Maria Lenk Aquatics Centre

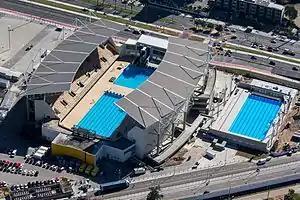
Aerial view of Maria Lenk Aquatic Center

The Maria Lenk Aquatics Centre is an aquatics centre that is part of the City of Sports Complex in the Barra da Tijuca district of Rio de Janeiro, Brazil. It is part of the investments made by the city to host the swimming, synchronized swimming and diving competitions of the 2007 Pan American Games. During the 2016 Summer Olympics, it hosted group matches of water polo and the synchronised swimming and diving competitions. The name of the water park is a tribute to the Brazilian swimmer, Maria Lenk, who died less than three months before its inauguration.